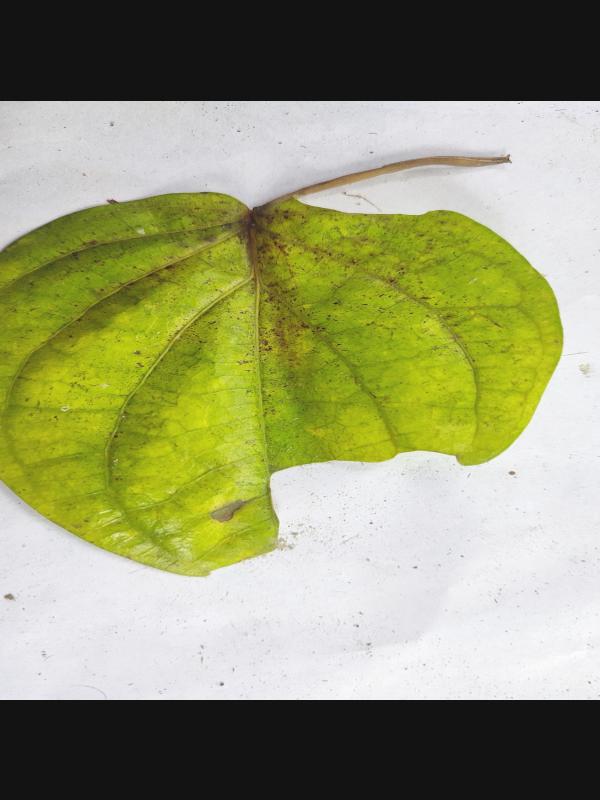
Label: Dried_Leaf